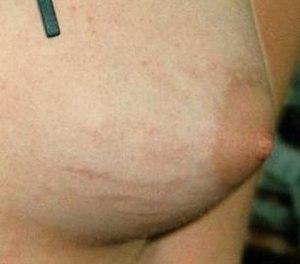
Vergetures